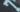
Number: 7